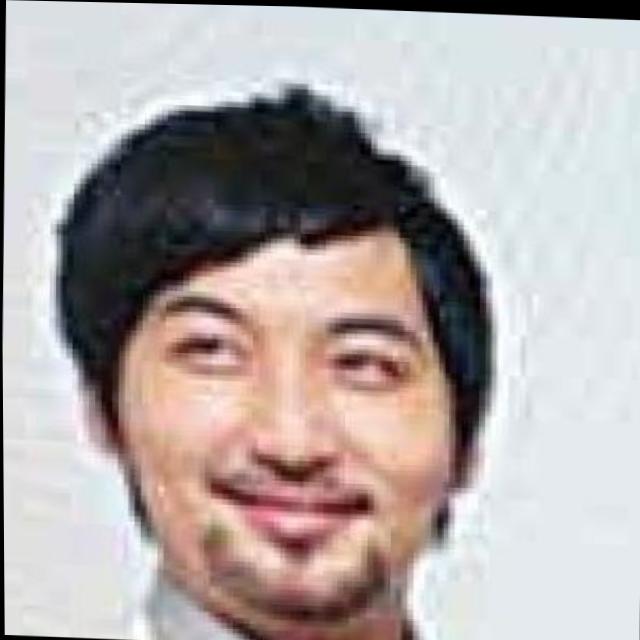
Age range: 21-44